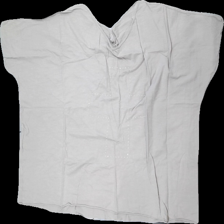
View: front
Type: T-shirt
Category: Ladies
Brand: Missing
Colors: Beige
Material: 100% cotton
Cut: Regular, C-collar, Oversize
Season: All
Price range: <50
Recommended usage: Reuse